Rivington Hall

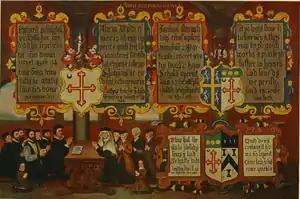
Pilkington painting

Robert's eldest son and heir Richard was born in 1488; he married Alice Asshawe, daughter of Lawrence Asshawe of Hall on the Hill, Heath Charnock in 1504 and inherited his father's estates on his death in 1508. Nationally the Reformation and Dissolution of the Monasteries led to significant changes in his time, with enclosures also taking place.